Sesemat (exclosure)

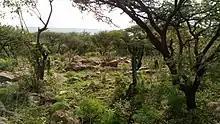
Vegetation regrowth in Sesemat exclosure

With vegetation growth, biodiversity in this exclosure hast strongly improved: there is more varied vegetation and wildlife. Particularly, key bird species include black-winged lovebird, blue-breasted bee-eater, Hemprich's hornbill, black-billed barbet, Abyssinian Woodpecker, African paradise flycatcher and montane white-eye. At dusk the exclosure and surrounding grazing land are good sites to see spotted hyenas.